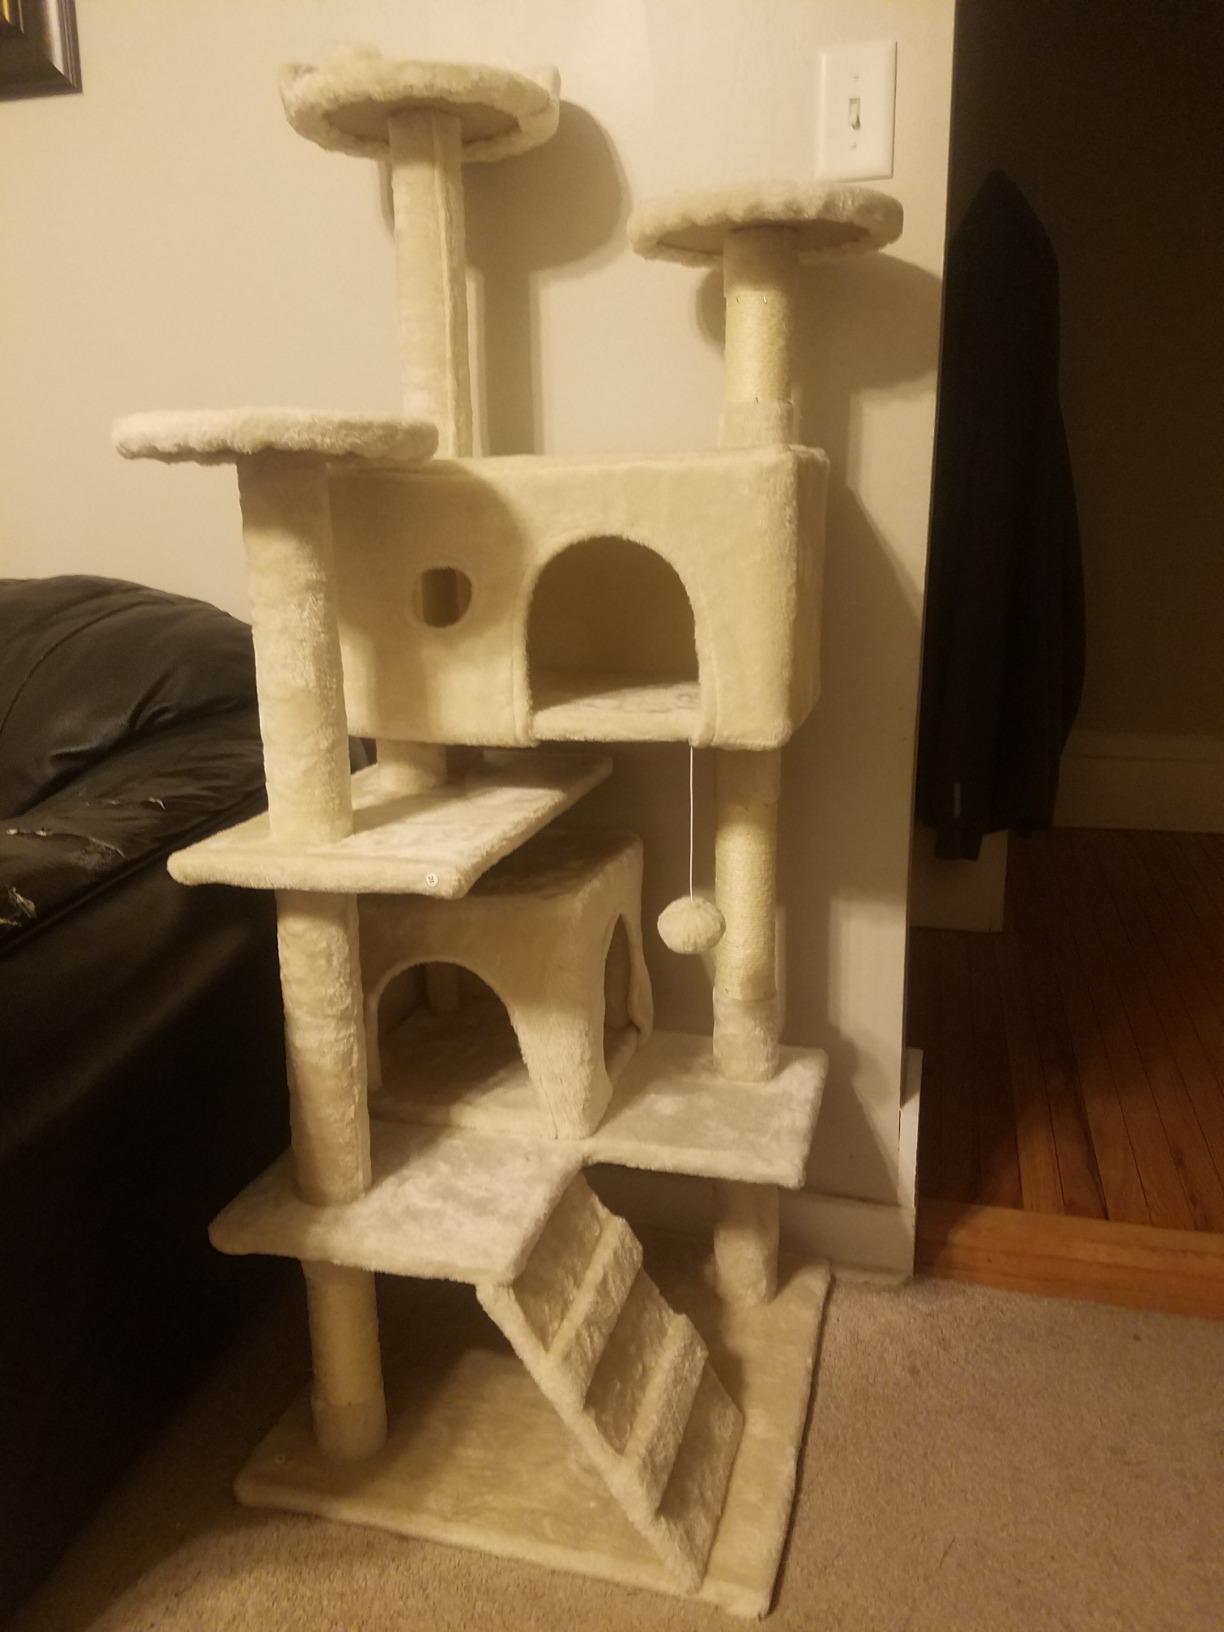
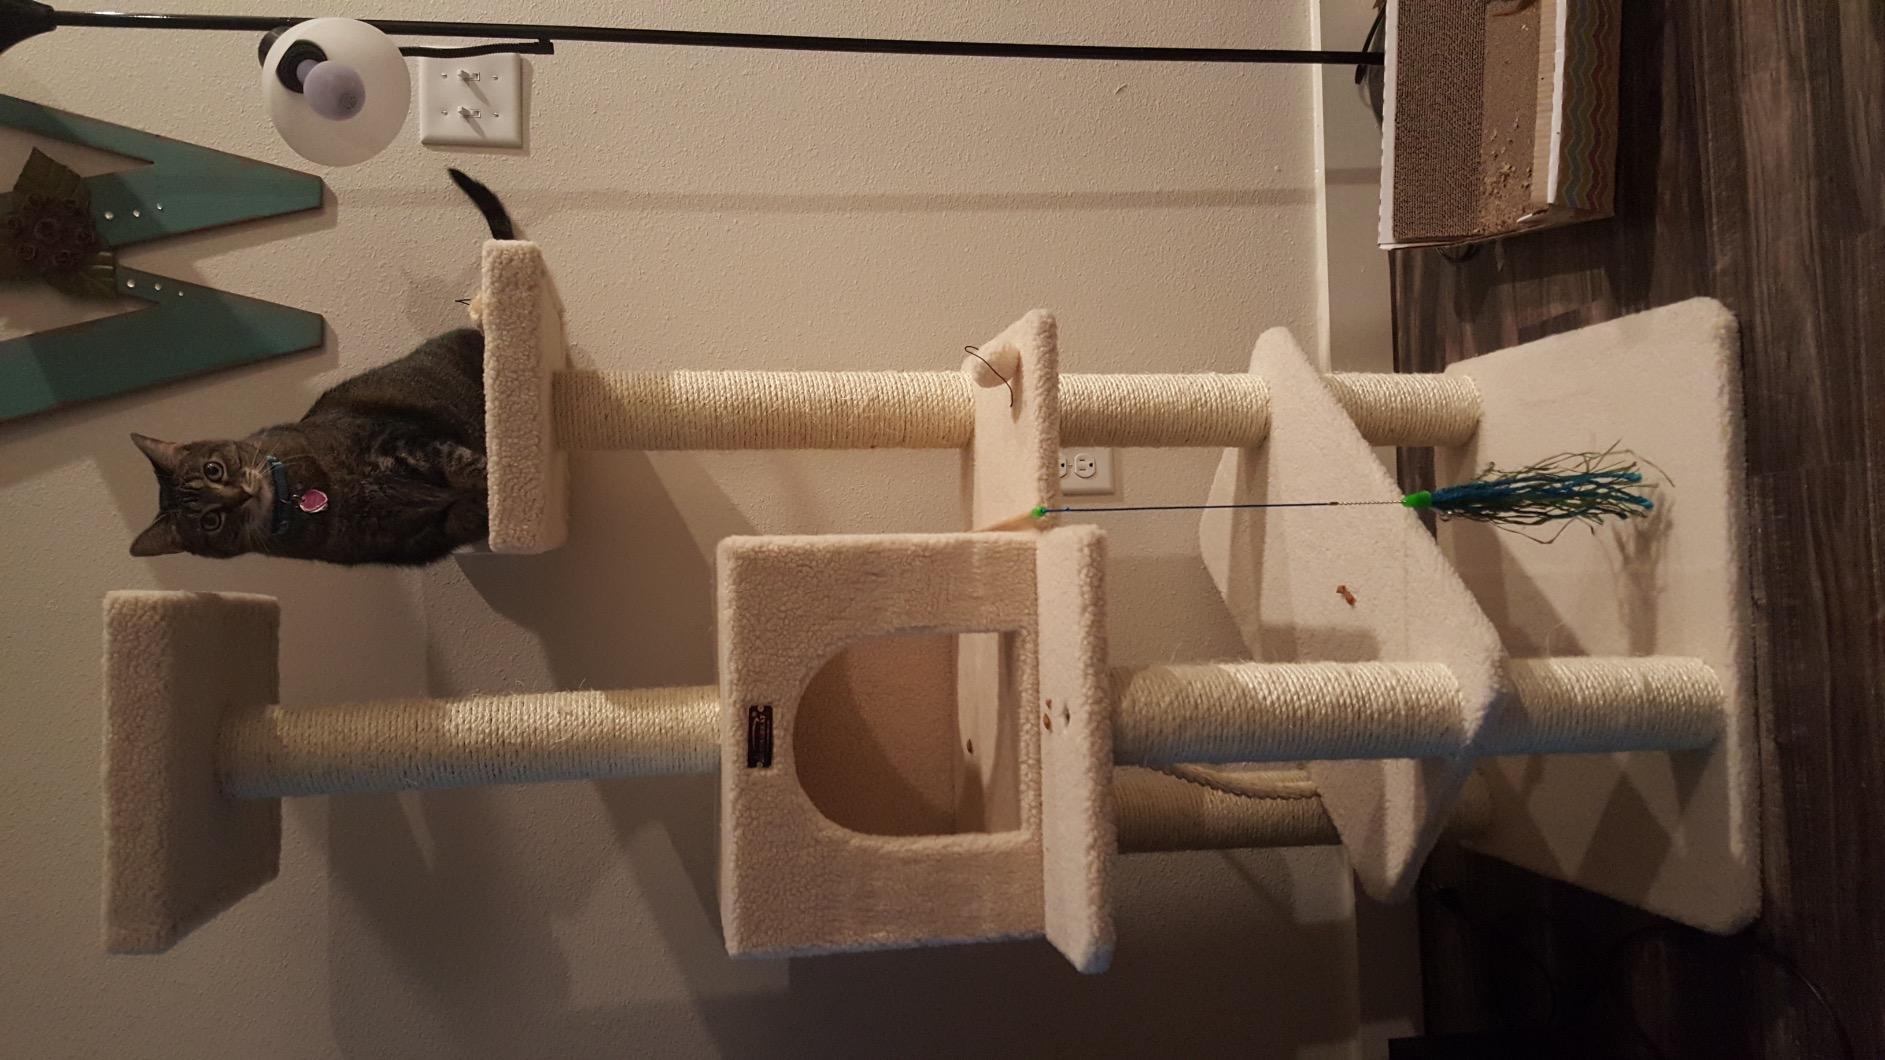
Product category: items_cat tree
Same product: no